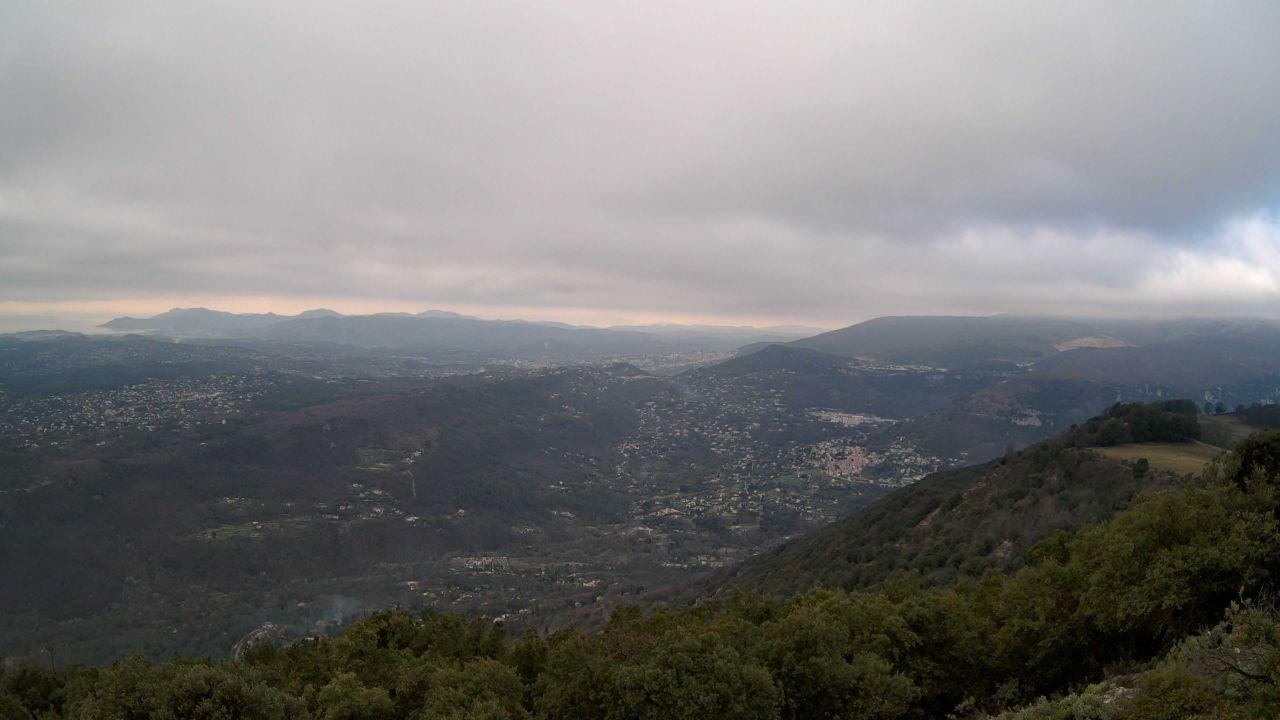
Fire: no
Smoke: yes